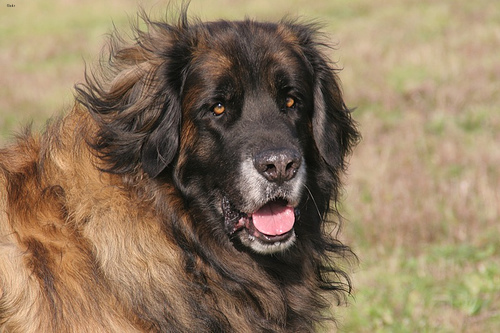
Breed: leonberger